Gediminas

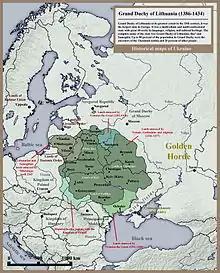
Position of the Grand Duchy of Lithuania in Eastern Europe until 1434.

The systematic raiding of Lithuania by the knights under the pretext of converting it had long since united all the Lithuanian tribes. For this purpose, he entered into direct diplomatic negotiations with the Holy See. At the end of 1322, he sent letters to Pope John XXII soliciting his protection against the persecution of the knights, informing him of the privileges already granted to the Dominicans and Franciscans in Lithuania for preaching Christianity. Gediminas also asked that legates should be dispatched to him in order to be baptized. This action was supported by the Archbishop of Riga, Frederic Lobestat. Following these events, peace between the Duchy and the Livonian Order was eventually conducted on 2 October 1323.